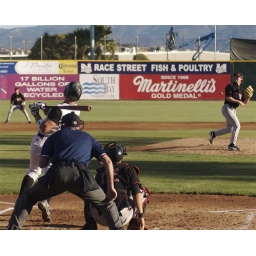
Mike Mooney hits one over the left field wall